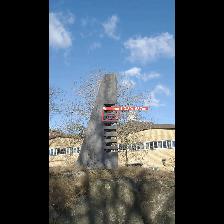
Label: NonHuman